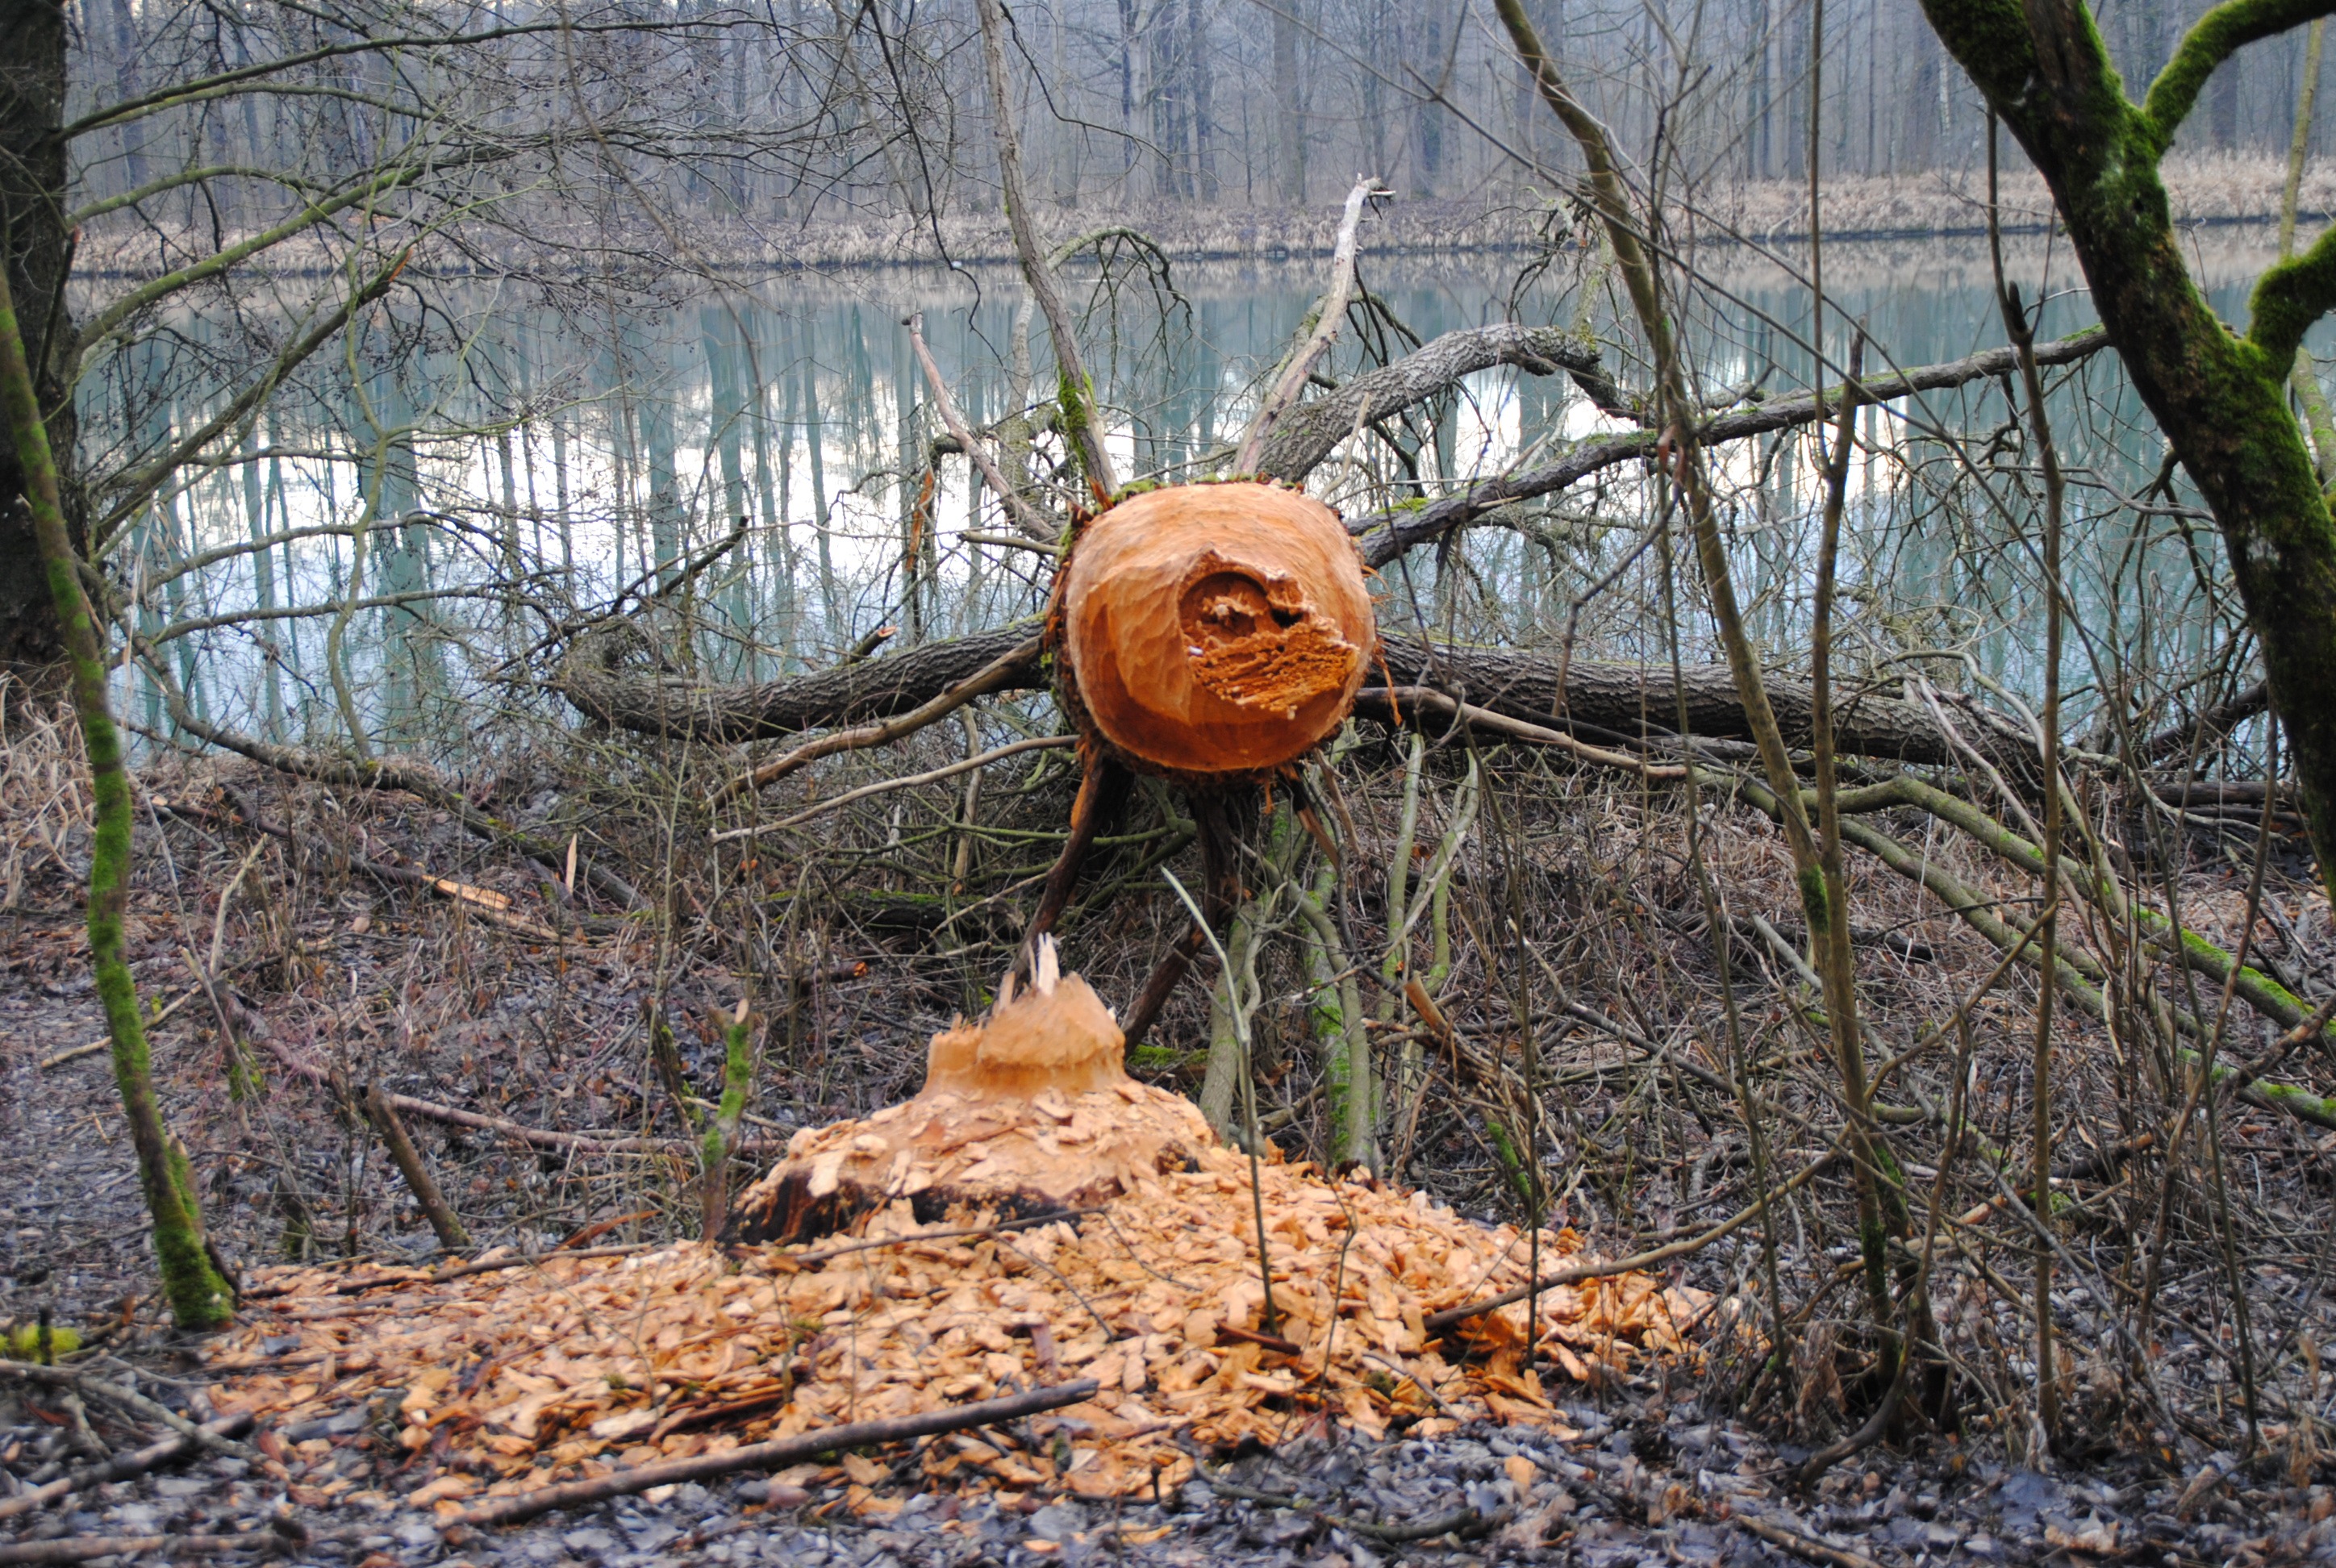
tree, nature, forest, wilderness, branch, plant, wood, leaf, wildlife, autumn, rodent, animals, woodland, habitat, beaver, inn, beaver tree, beaver protection, natural environment, woody plant, beaver damage, in nauen, perach, beaver eating